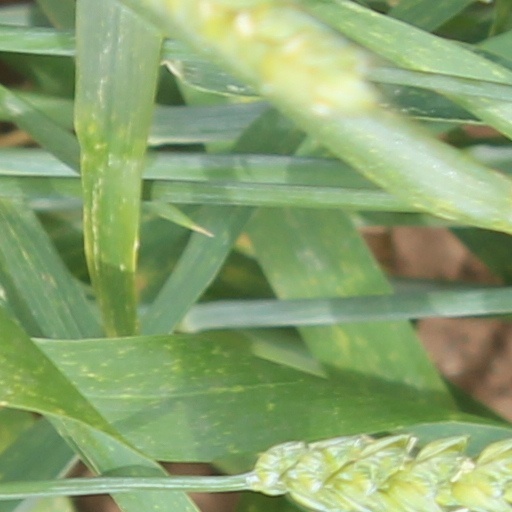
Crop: wheat